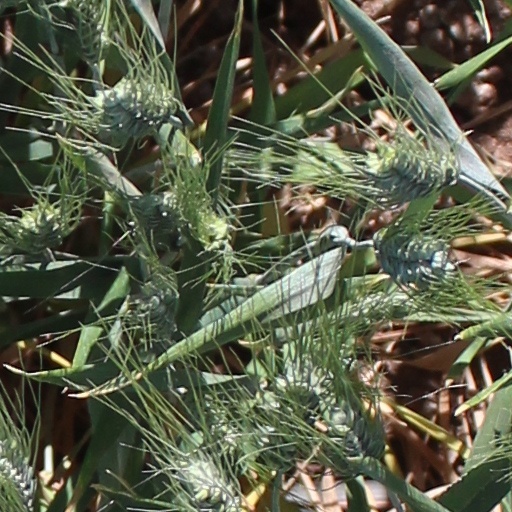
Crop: wheat